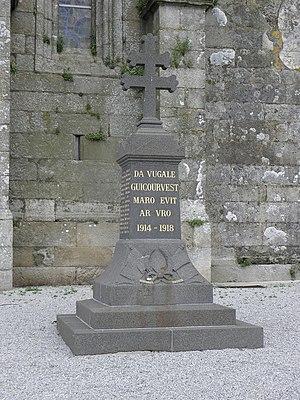
Monument aux morts de Plougourvest (29).
Plougourvest [pluguʁvɛst] est une commune du département du Finistère, dans la région Bretagne, en France.